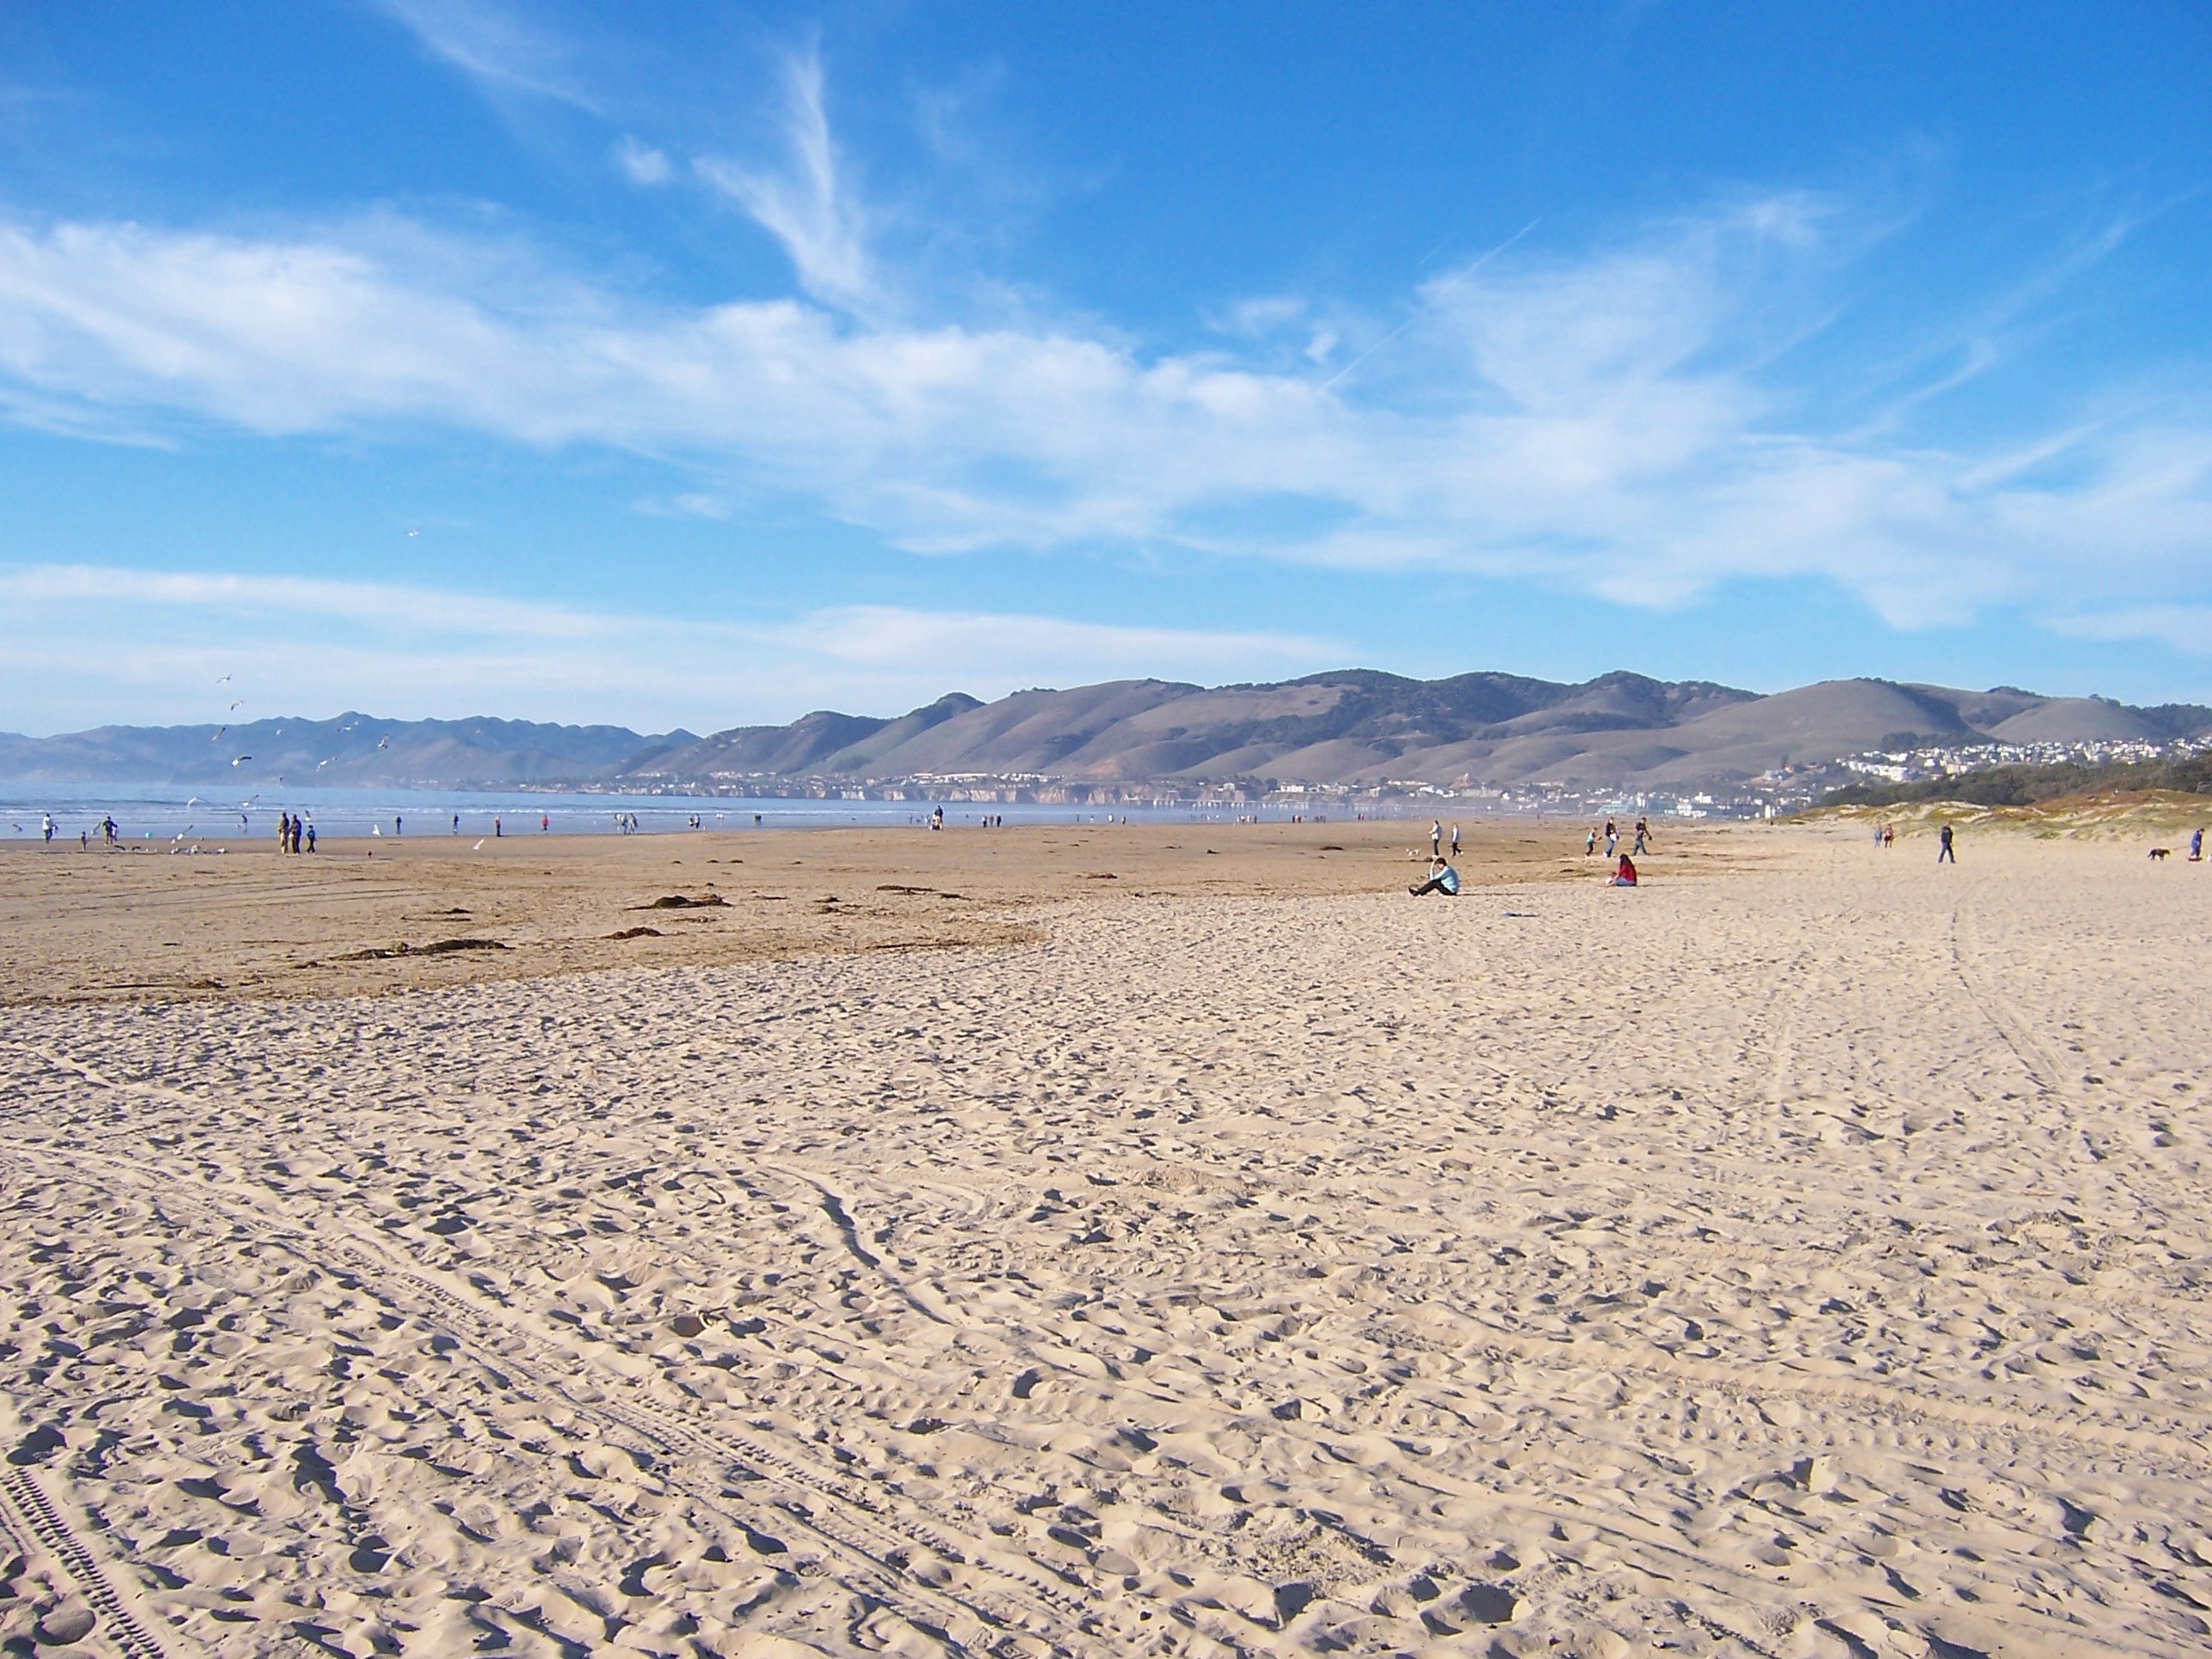
beach, landscape, sea, water, nature, sand, ocean, horizon, people, sky, desert, dune, lake, scenic, california, material, plain, outside, clouds, mountains, plateau, habitat, ecosystem, wadi, steppe, landform, erg, summer spring, mudflat, natural environment, geographical feature, aeolian landform, grover beach